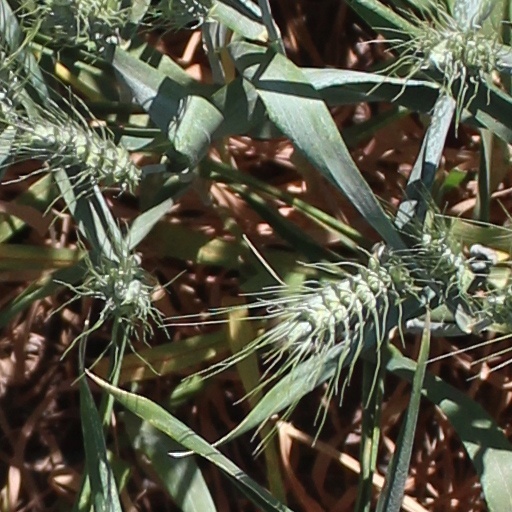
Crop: wheat